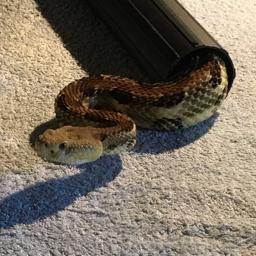
Animal: snakes